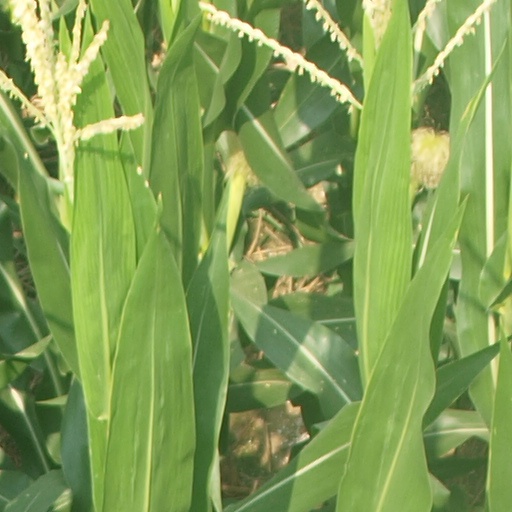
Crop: maize; corn